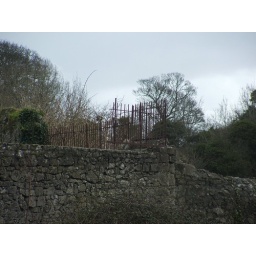
Family trip to Ireland. Remains of a castle wall in Askeaton, Ireland.